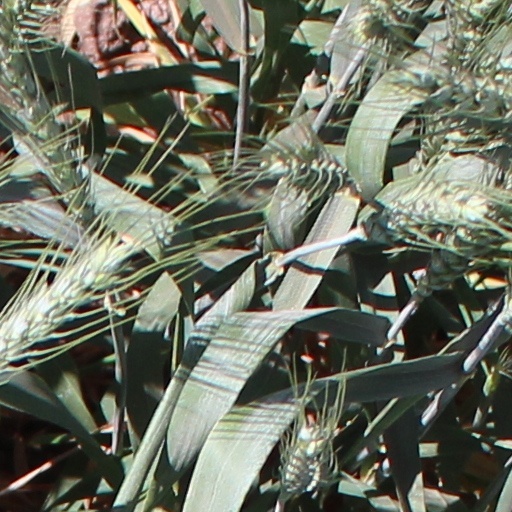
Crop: wheat